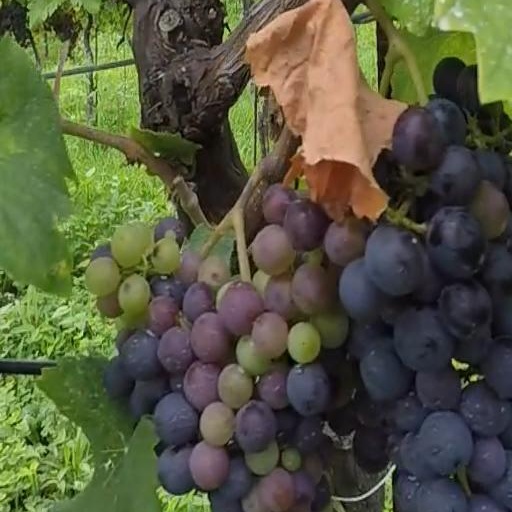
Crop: grape